Nazis and Nazi Collaborators (Punishment) Law

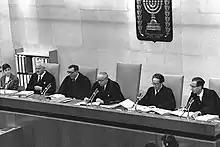
The Israeli Supreme Court hears Eichmann's appeal

The Holocaust was a genocide committed primarily by Nazi Germany that claimed the lives of six million Jews living in Germany and German-occupied Europe. Many Jews were forced into Nazi ghettos where a Jewish leadership (known as "Judenrat") and Jewish Ghetto Police were appointed to execute Nazi orders. Refusal to hand over other Jews to the Nazis to be killed could result in execution. The Jewish Ghetto Police was perceived as "the most hated Jewish organ during the Holocaust", according to Rivka Brot. In Nazi concentration camps, a small number of Jews were recruited to become prisoner functionaries known as "kapos", which had the responsibility of supervising other prisoners and executing the orders of concentration camp guards. Not all prisoner functionaries were collaborators; some were considered to have "behaved honorably". Becoming a kapo could mean the difference between a chance to survive and near-certain death. However, among other survivors functionaries are remembered for their brutality; survivors often charged that Jewish kapos were "worse than the Germans".